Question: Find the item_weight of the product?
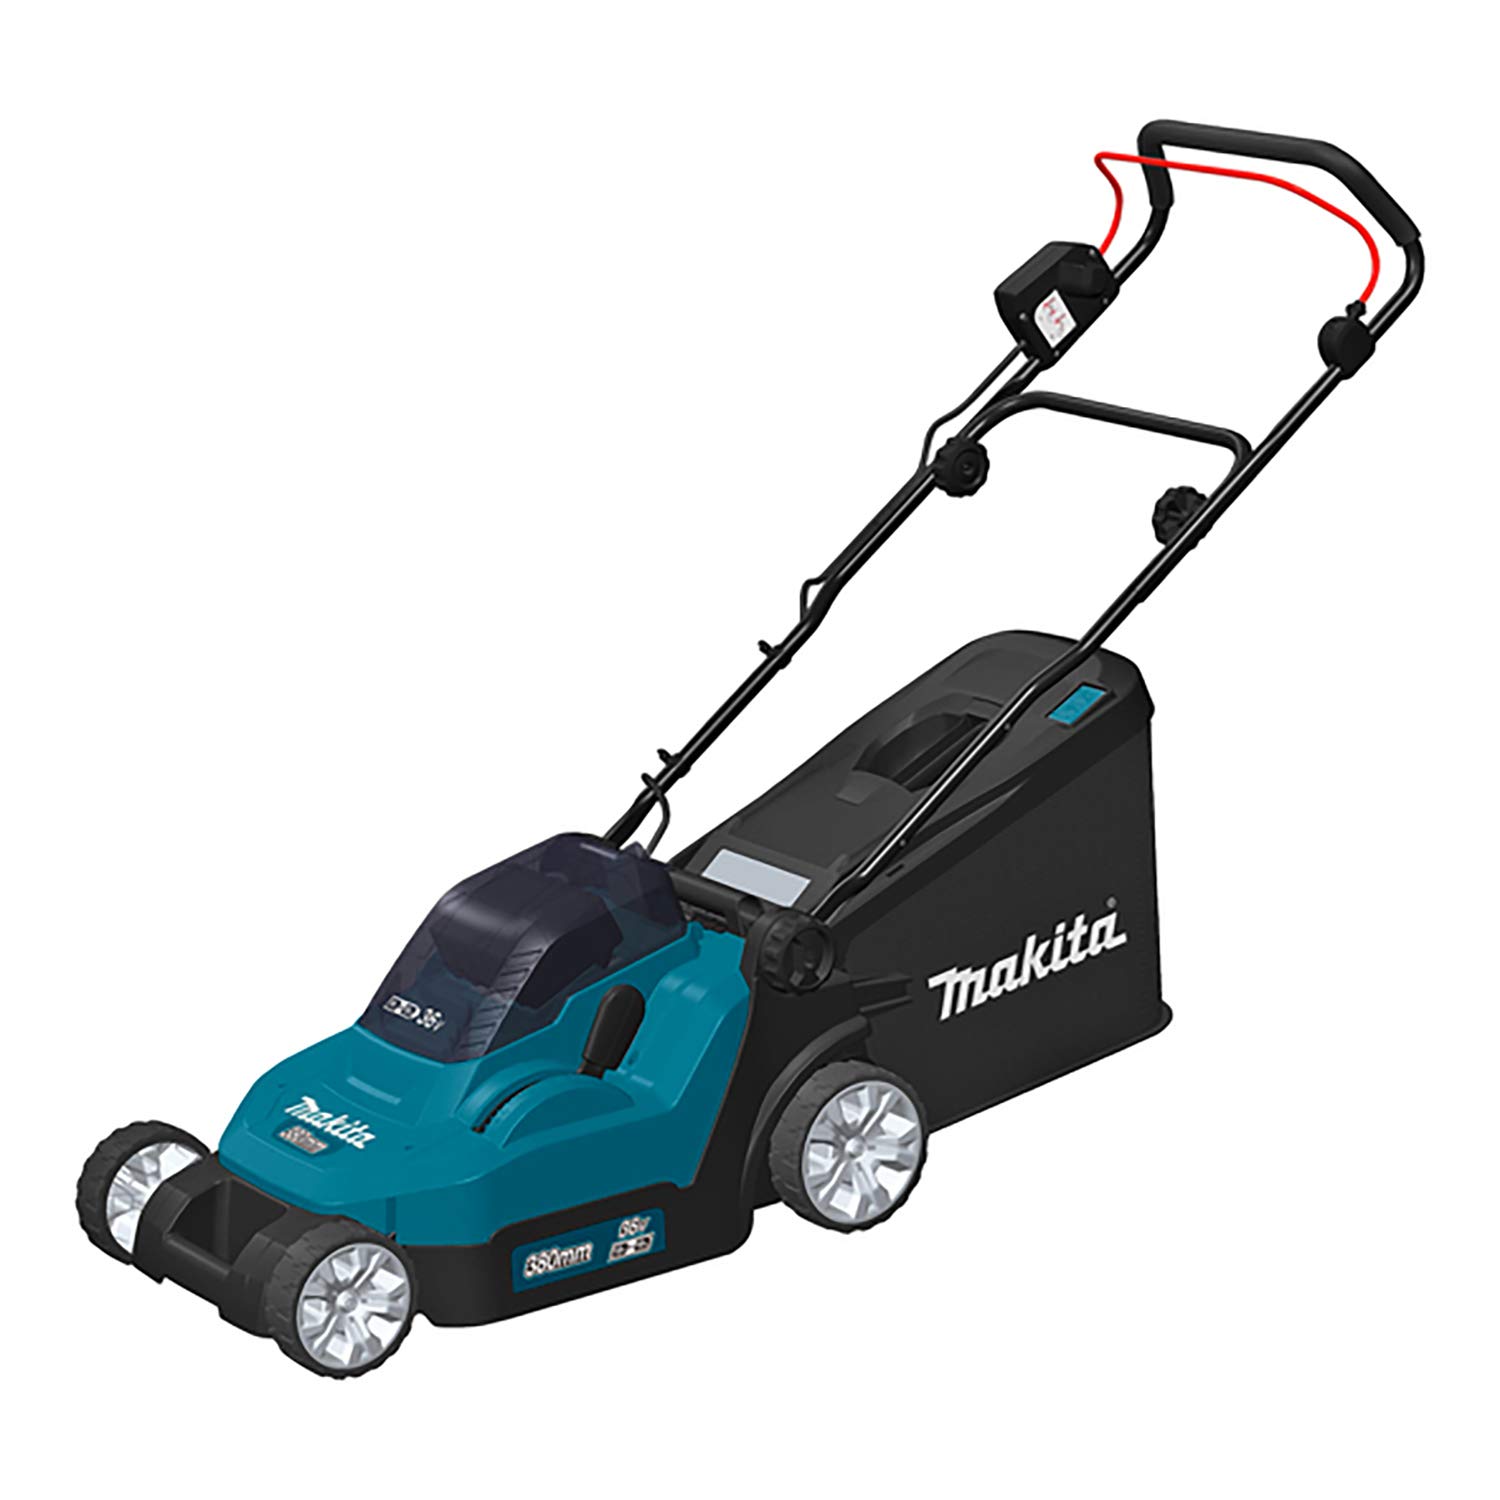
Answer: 66.0 gram